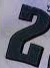
Number: 2